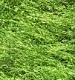
Surface type: grass